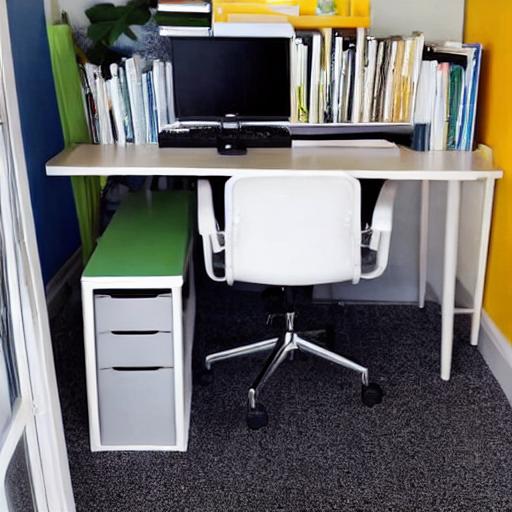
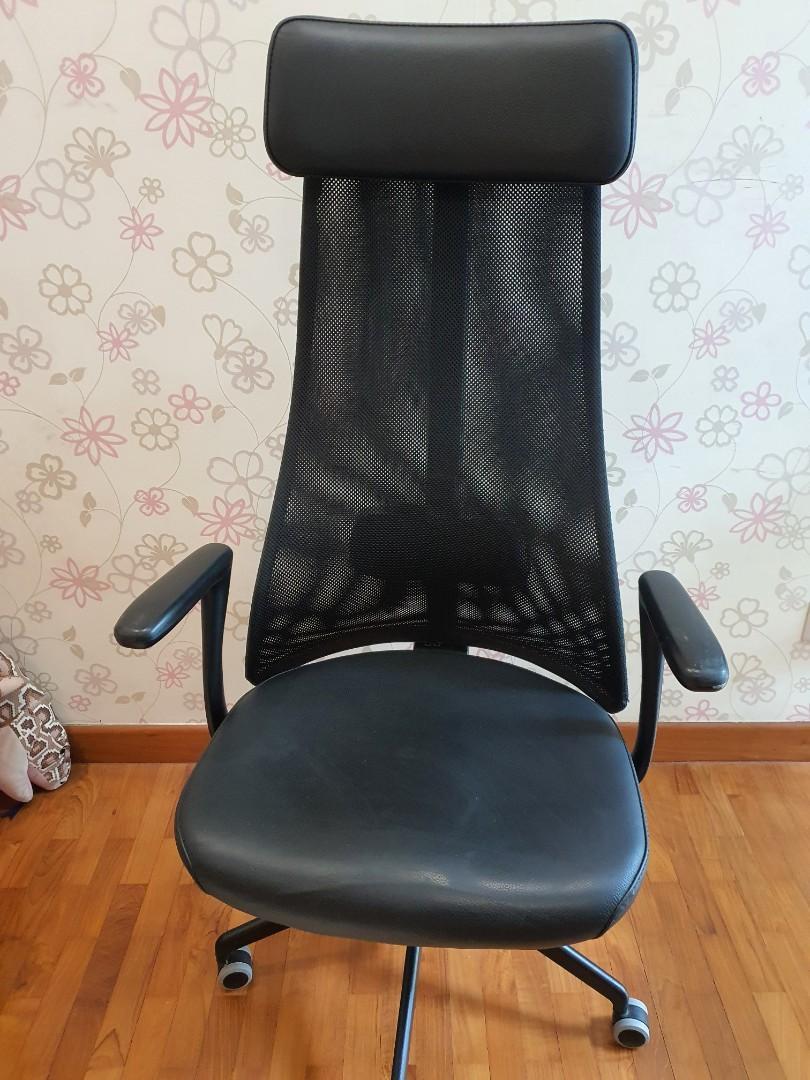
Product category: items_chair
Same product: no